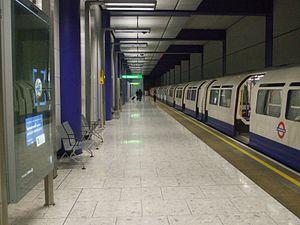
Heathrow Terminal 5 est une station du métro de Londres. La station est sur la Piccadilly line et dessert le terminal nᵒ 5 de l'aéroport de Londres Heathrow.